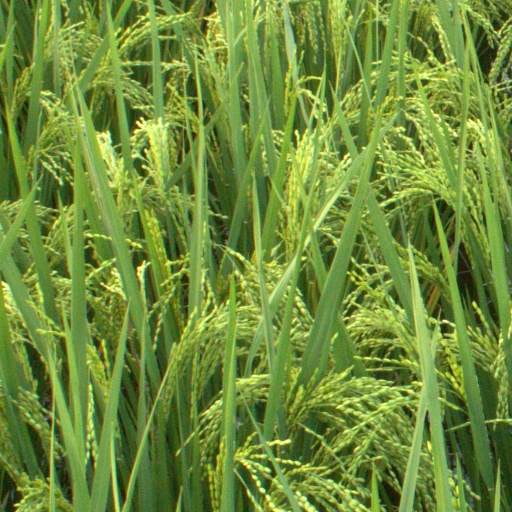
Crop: rice